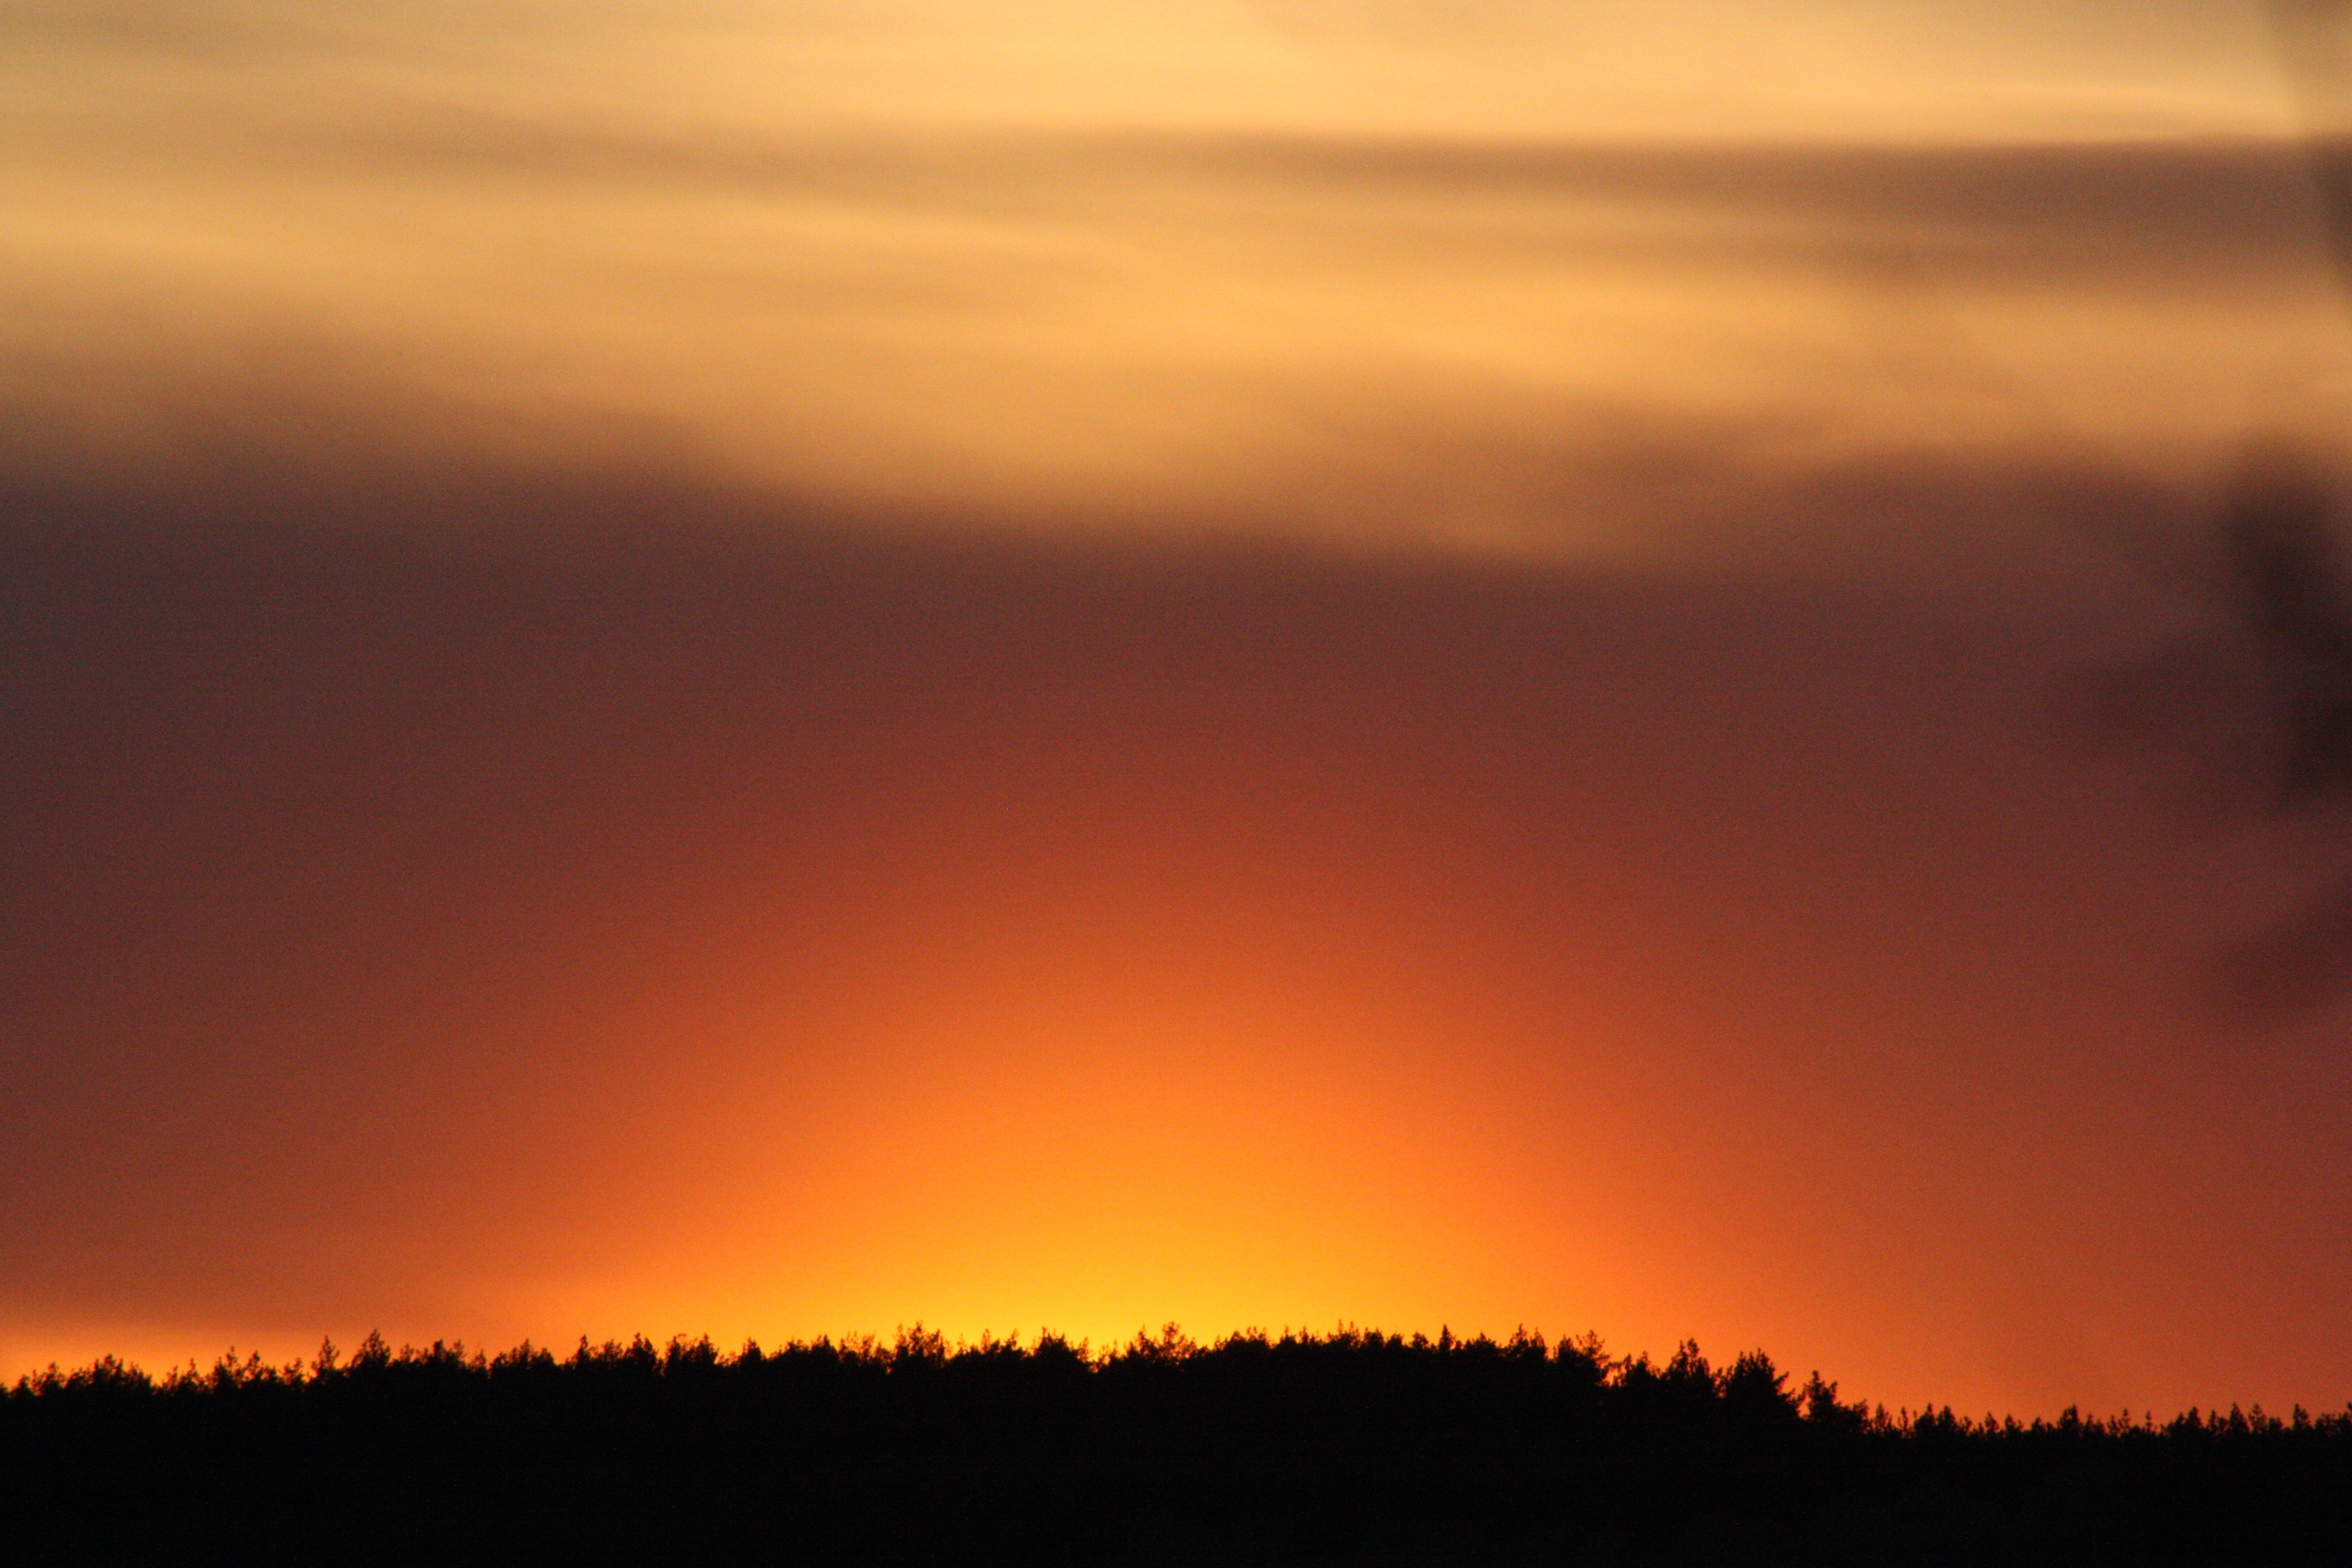
landscape, nature, horizon, cloud, sky, sun, sunrise, sunset, sunlight, morning, purple, bloom, dawn, atmosphere, village, dusk, evening, orange, spring, macro, natural, black, colorful, pink, still life, beauty, natur, idyll, living nature, afterglow, atmospheric phenomenon, red sky at morning